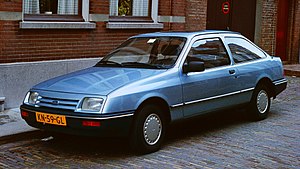
Ford Sierra / Sierra '82 (1982−1986)
Ford Sierra var en stor mellemklassebil fra bilfabrikanten Ford. Modellen var i Tyskland efterfølger for Ford Taunus, og i England for Ford Cortina.